Catherine Palace (Moscow)

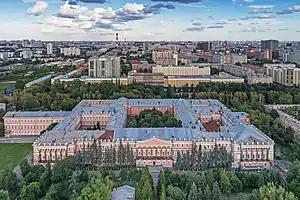
The Catherine Palace in Moscow

The Catherine Palace is a Neoclassical residence of Catherine II of Russia on the bank of the Yauza River in Lefortovo, Moscow. It should not be confused with the much more famous Catherine Palace in Tsarskoye Selo.